Vöcklabruck

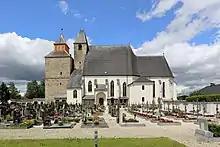
The church of Schöndorf, which is the oldest building of the city

The distance to Salzkammergut's lakes from Vöcklabruck ( to the Attersee, to the Traunsee, to the Mondsee, to the Hallstättersee and to the Wolfgangsee) has led to the town's description as "the gateway to the Salzkammergut". Near the town there are many recreational facilities where people can enjoy both indoor and outdoor activities. Alongside these, Vöcklabruck offers: